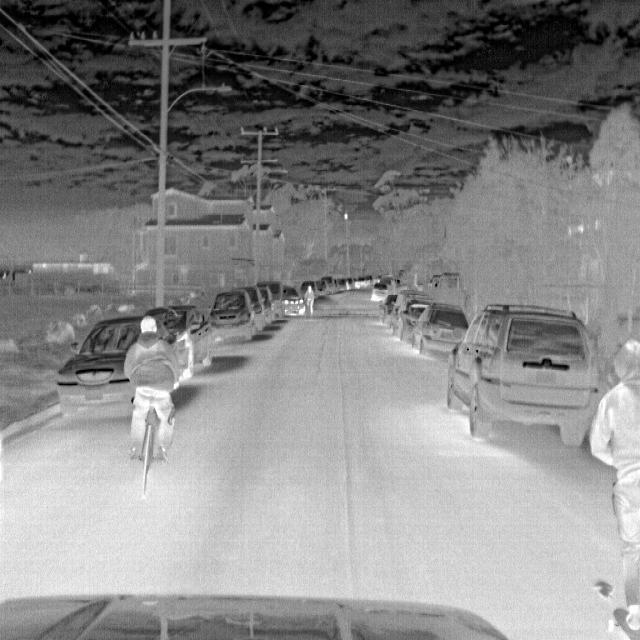
Detected objects:
label: person
label: person
label: person